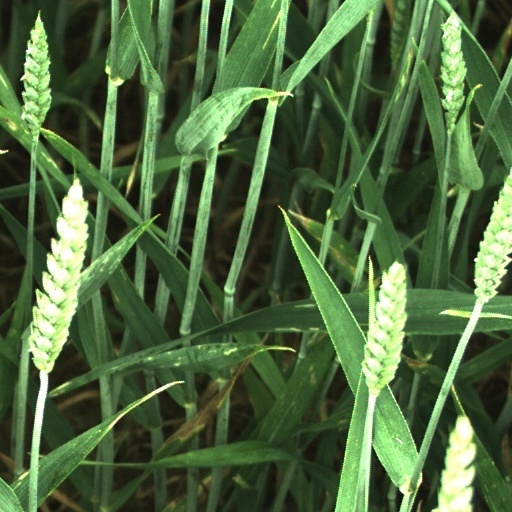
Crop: wheat